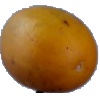
Label: Cucumber Ripe 2